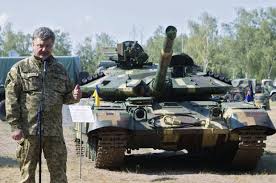
Label: Tank